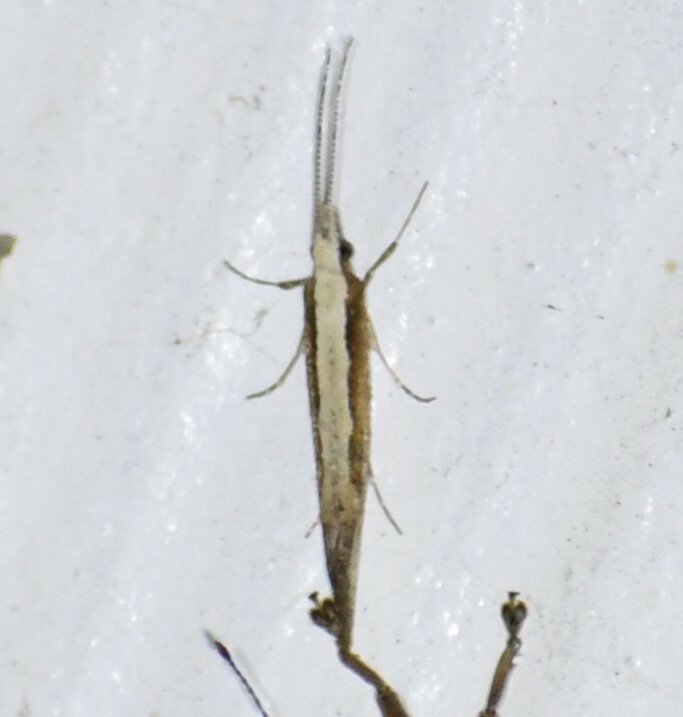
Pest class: diamondback_moth